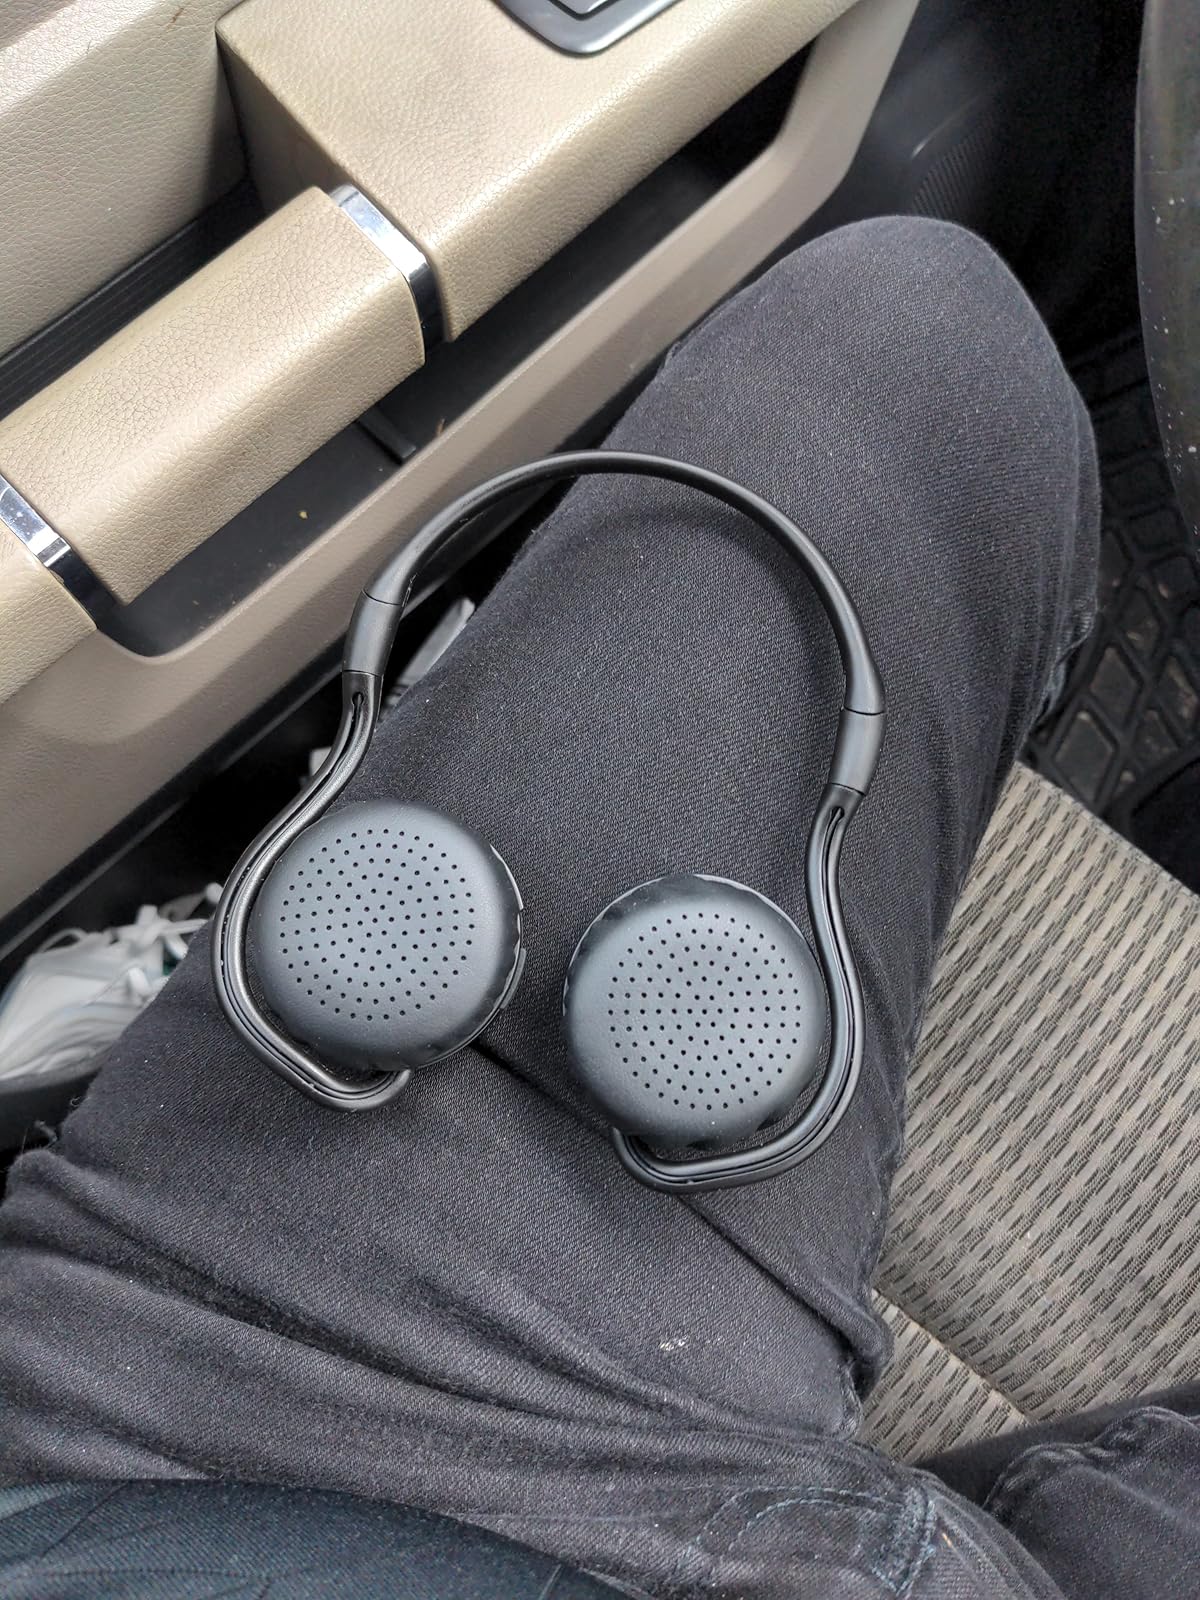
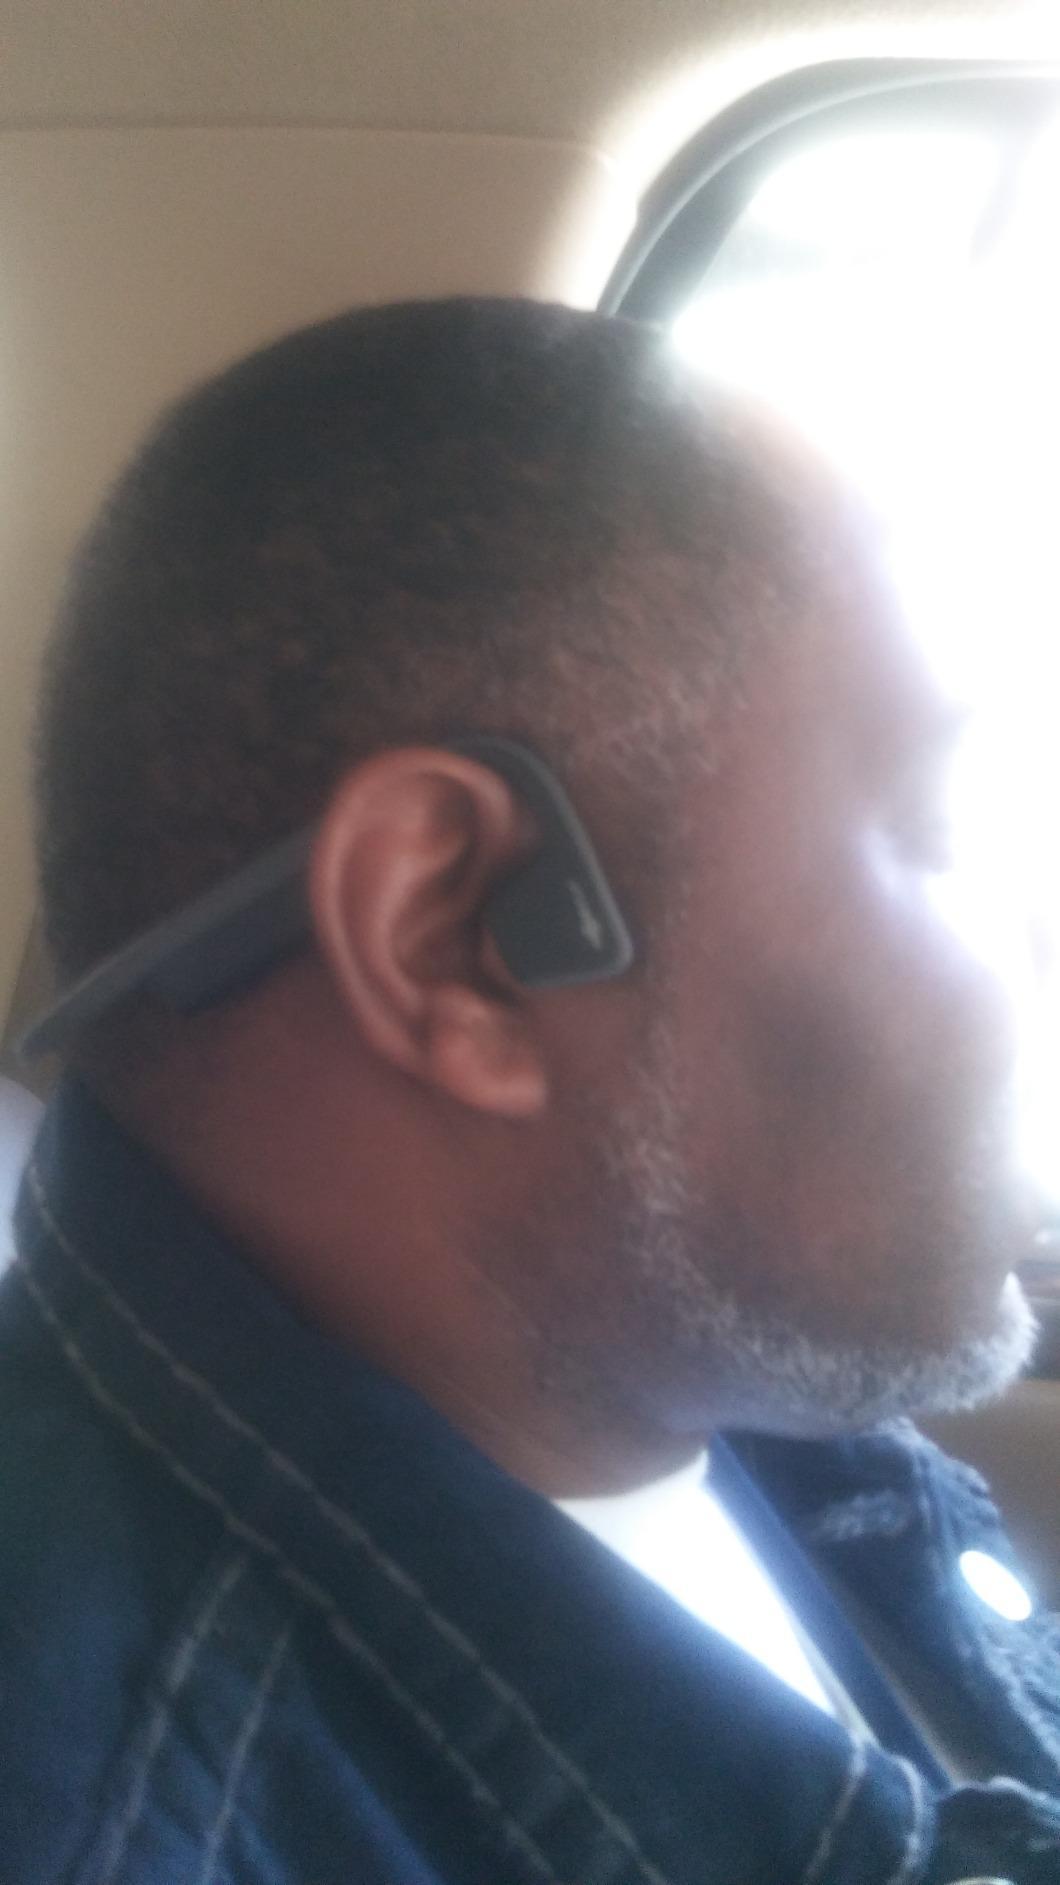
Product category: headphones
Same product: no